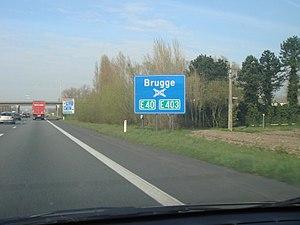
Echangeur de Bruges en Belgique
L'échangeur de Bruges est un échangeur de Belgique entre l'A10 et l'A17.